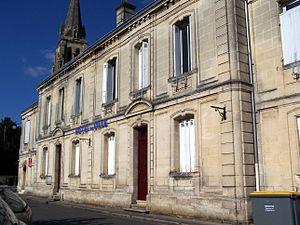
Mairie de Langoiran (Gironde, France)
Langoiran est une commune du Sud-Ouest de la France, située dans le département de la Gironde.